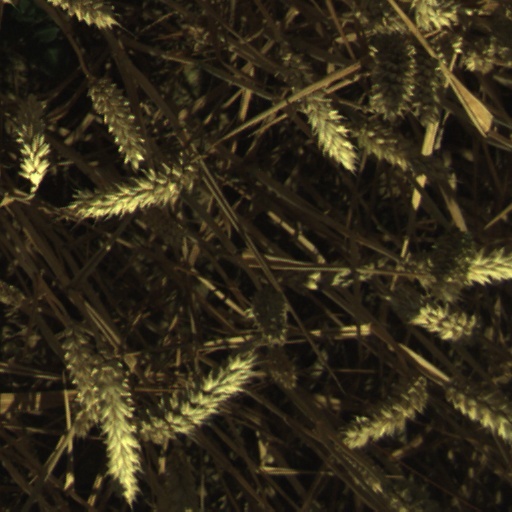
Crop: wheat